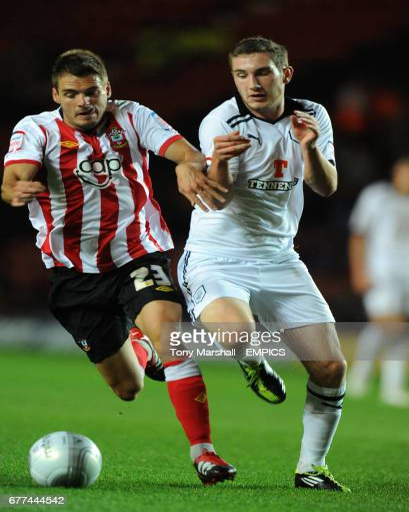
soccer player and battle for the ball